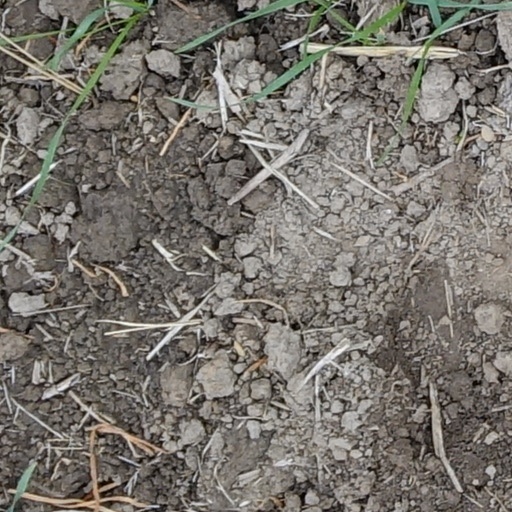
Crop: wheat